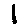
Label: 1